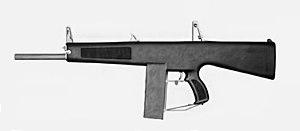
L’Auto Assault-12, aussi nommé Atchisson Assault Shotgun, est un fusil automatique de calibre 12 créé en 1972 par l'ingénieur américain Maxwell Atchisson.